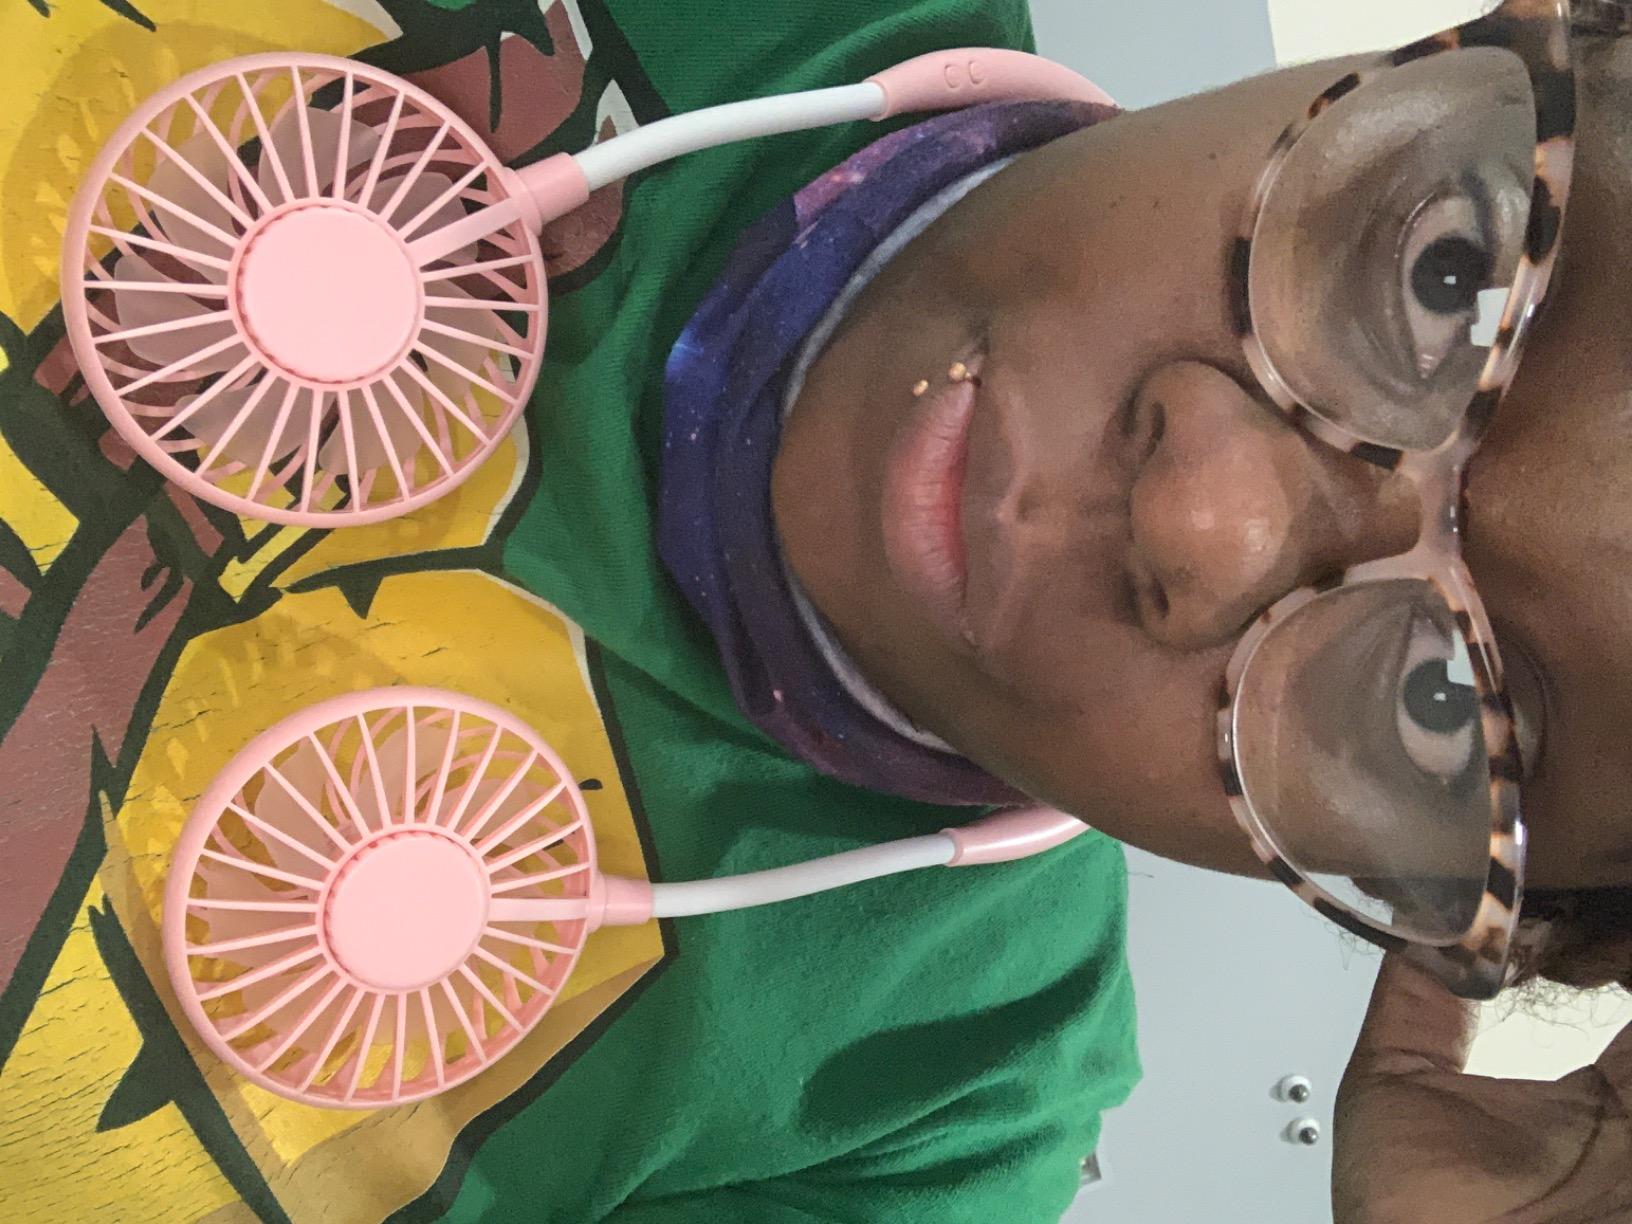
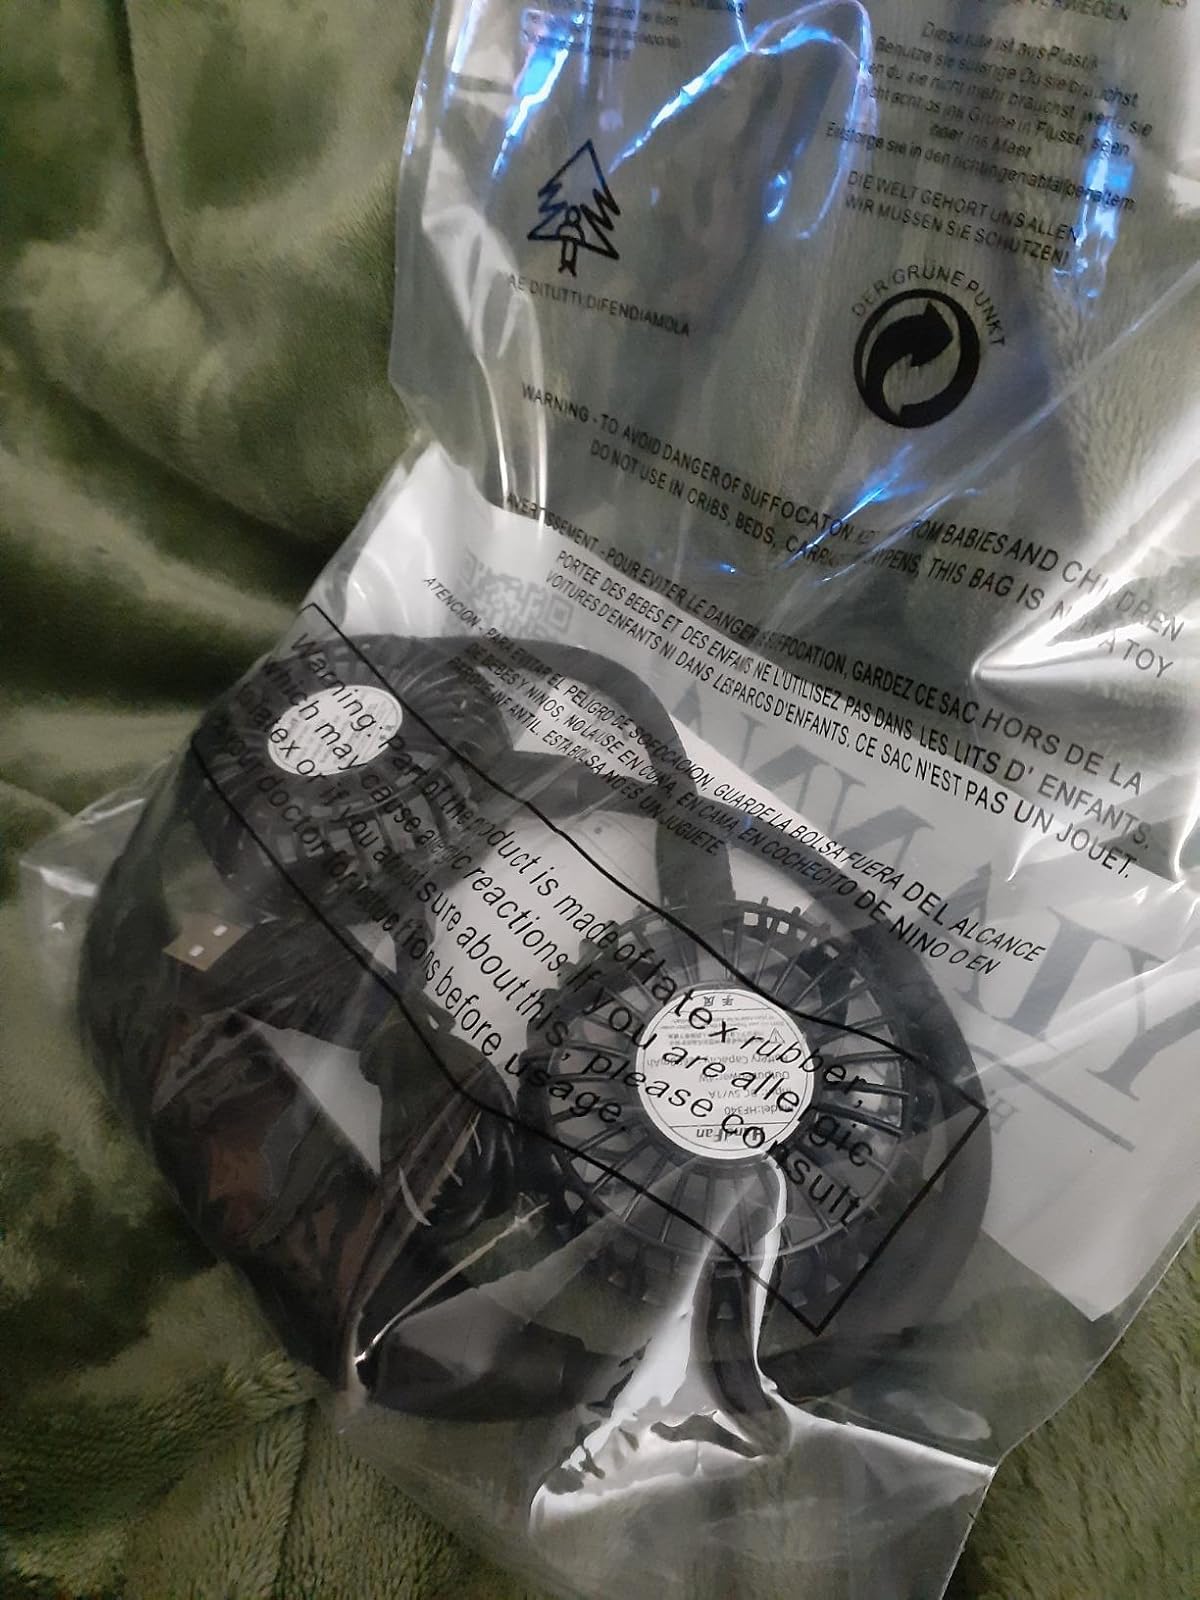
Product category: fan
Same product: no